ANSI art

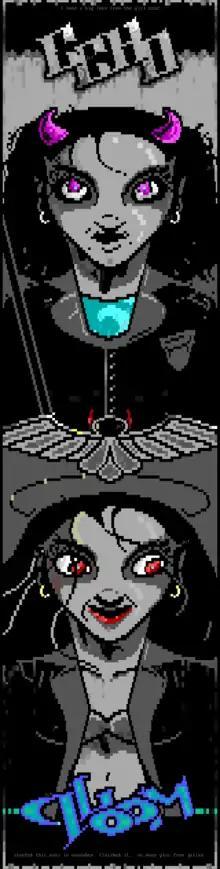
Example of long-form ANSI artwork

ANSI art is a computer art form that was previously widely used on bulletin board systems. It is similar to ASCII art, but constructed from a larger set of 256 letters, numbers, and symbols — all codes found in IBM code page 437, often referred to as extended ASCII and used in MS-DOS and Unix environments. ANSI art also contains special ANSI escape sequences that color text with the 16 foreground and 8 background colours offered by ANSI.SYS, an MS-DOS device driver loosely based upon the ANSI X3.64 standard for text terminals. Some ANSI artists take advantage of the cursor control sequences within ANSI X3.64 in order to create animations, commonly referred to as "ANSImations". ANSI art and text files which incorporate ANSI codes carry the "de facto" file extension.